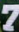
Number: 7